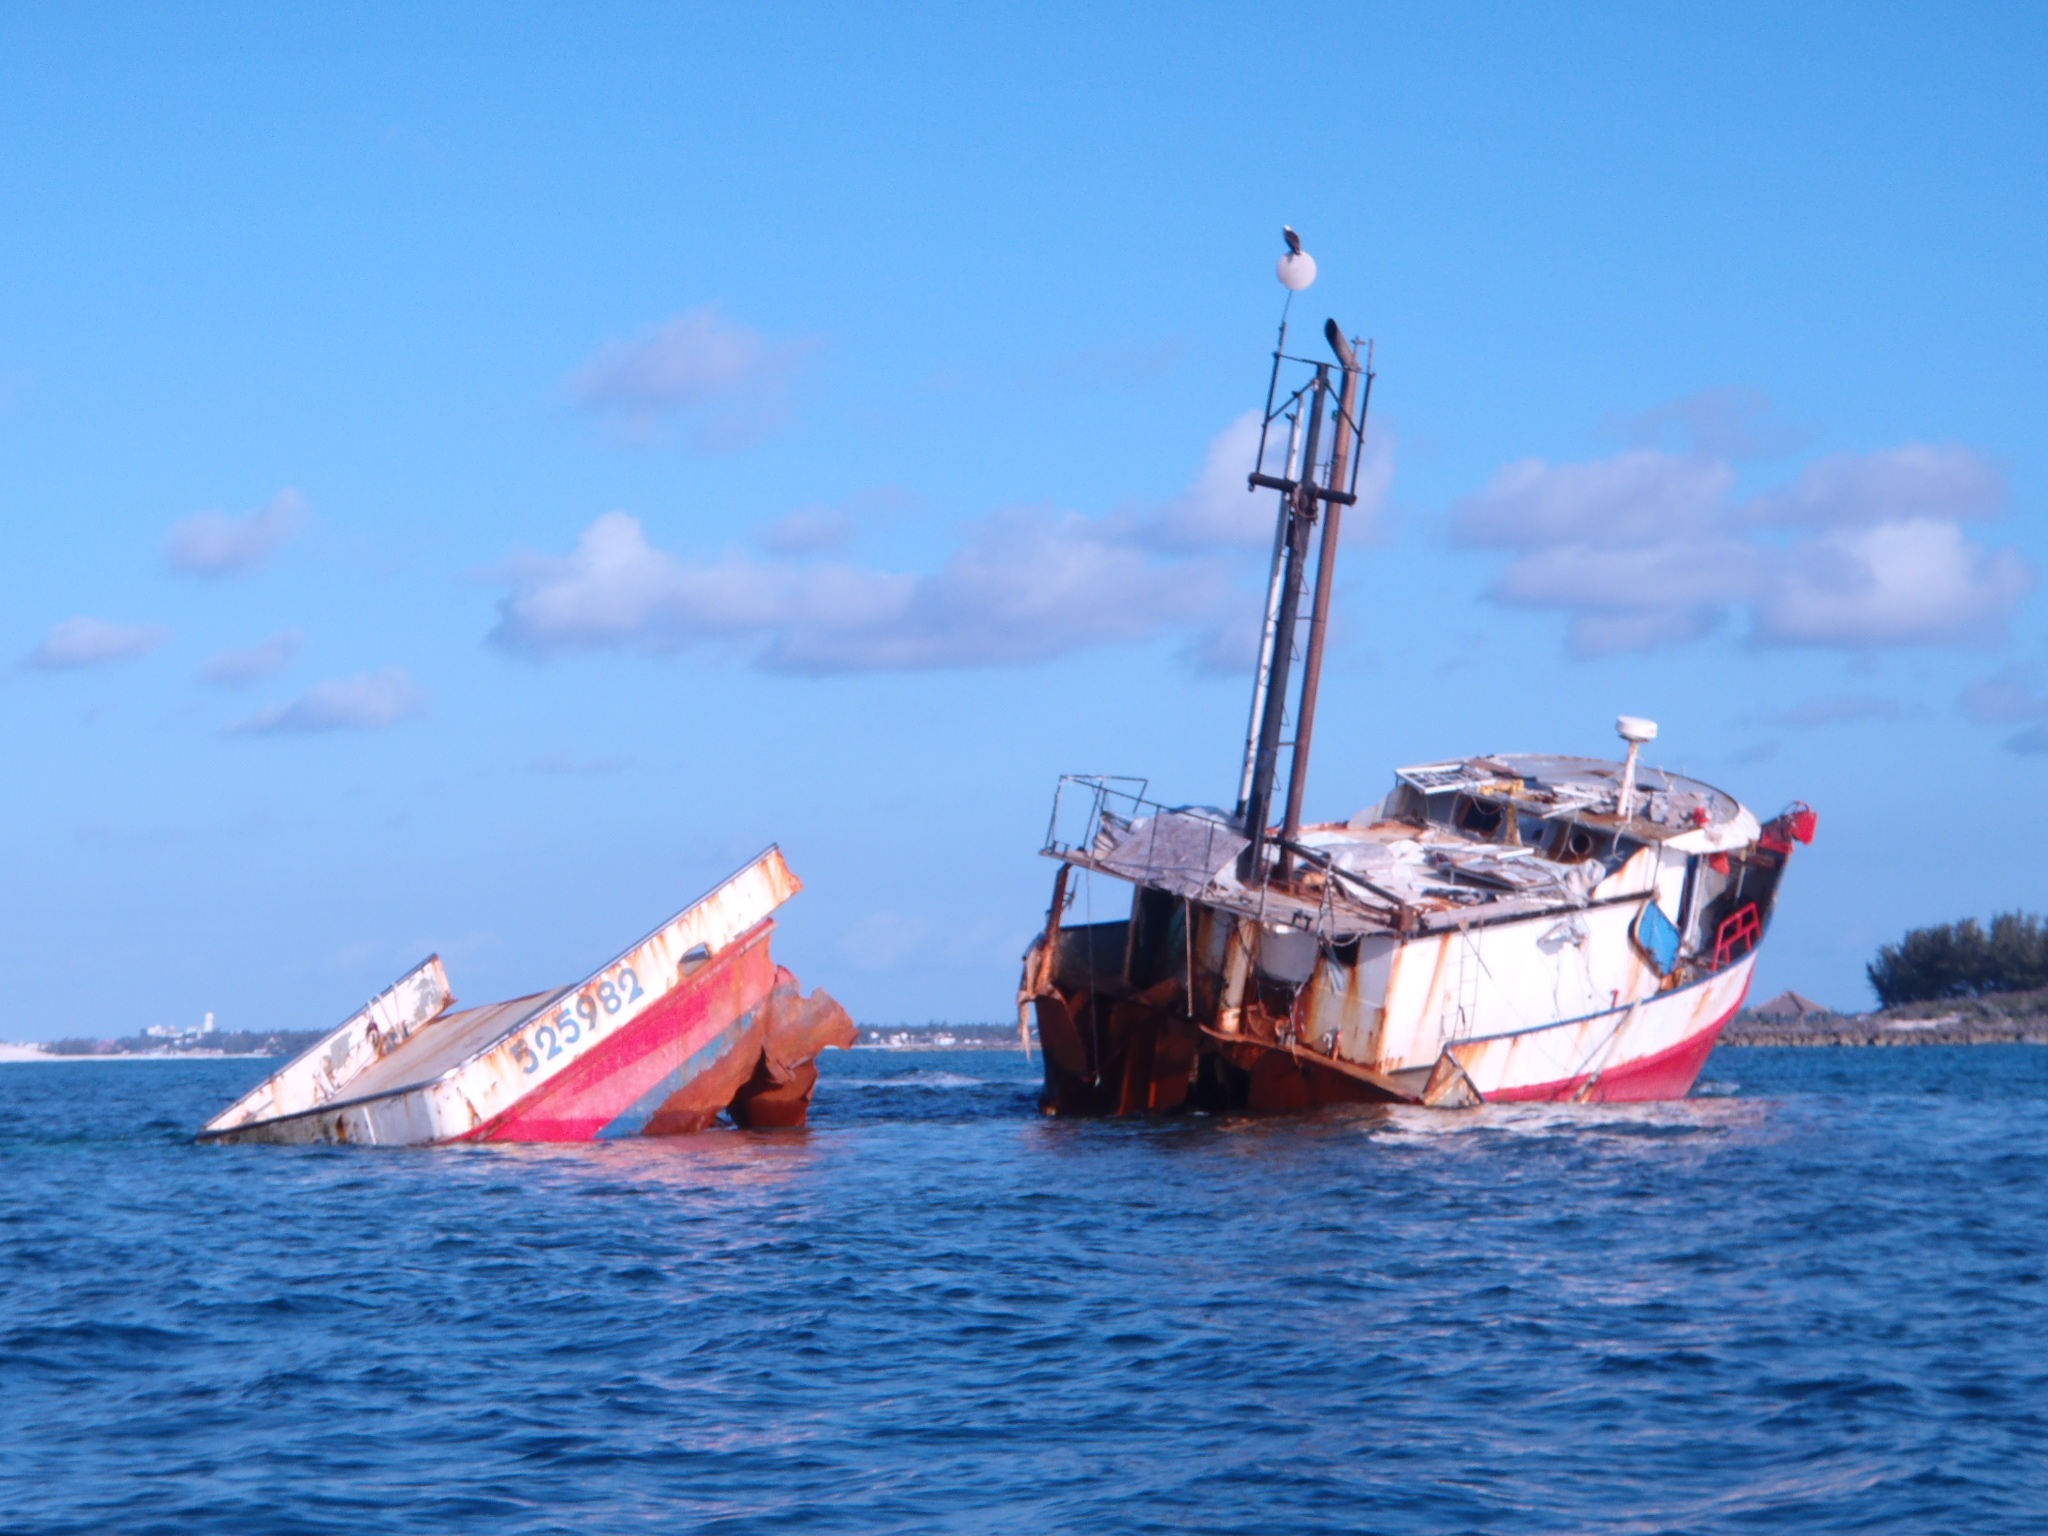
sea, coast, ocean, boat, ship, vehicle, paradise, bay, sailboat, boating, nassau, bahamas, caribbean, watercraft, shipwreck, fishing vessel, long tail boat, paradise island